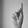
ASL letter: K